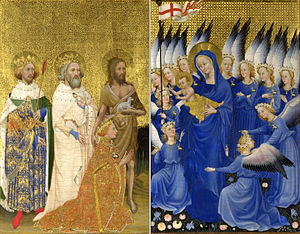
Portrætmaleri / Historie / Middelalderen
Den lille private Wilton-diptykon for Richard 2. af England, ca. 1400, med præget guldbaggrund og meget ultramarin.
Portrætmaleri er en genre inden for malerkunsten, der viser mennesker, dyr og selv livløse genstande. Ud over i maleri kan portrætter laves i marmor, bronze, elfenben, træ, keramik, ætsning, litografi, fotografi, selv video og digitale medier.